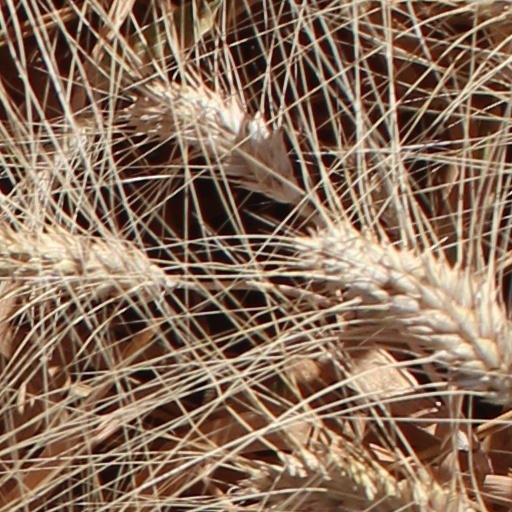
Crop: wheat